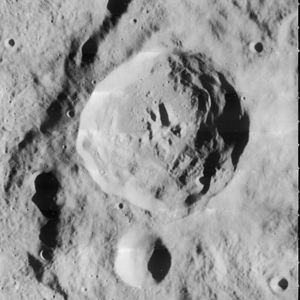
Eichstadt (månekrater)
Eichstadt er et nedslagskrater på Månen. Det befinder sig på den sydlige halvkugle på Månens forside imod den sydvestlige rand, så perspektivisk forkortning får det til at synes aflangt, når det ses fra Jorden. Det er opkaldt efter den tyske matematiker og astronom Lorentz Eichstadt.